Clayton Anderson

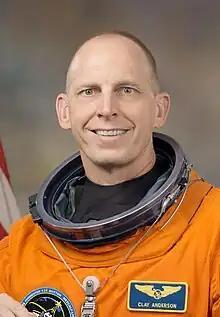
Anderson in 2009

Clayton Conrad Anderson (born February 23, 1959) is a retired NASA astronaut. Launched on STS-117, he replaced Sunita Williams on June 10, 2007 as a member of the ISS Expedition 15 crew. He is currently an author, a motivational speaker, and a Professor of Practice at Iowa State University in Ames, Iowa. In 2022, he became the president and CEO of the Strategic Air Command & Aerospace Museum.